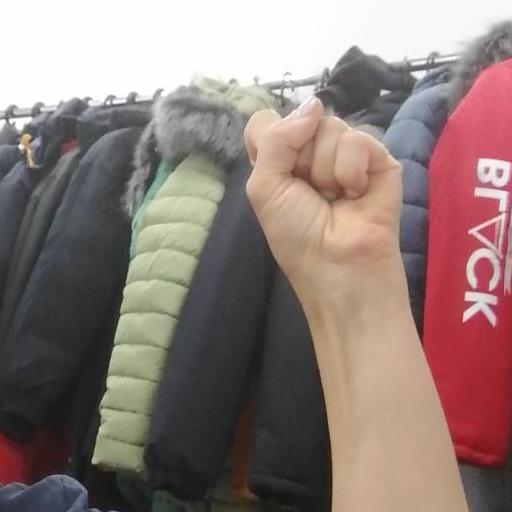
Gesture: fist